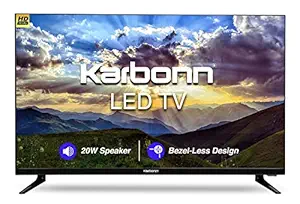
Karbonn 80 cm (32 Inches) Millennium Series HD Ready LED TV KJW32NSHDF (Phantom Black) with Bezel-Less Design
Category: Electronics
Price: 6999 (list price: 16990)
Rating: 3.8 (110 ratings)
About this product: Resolution: HD Ready (1366x768) | Reresh Rate : 60 hertz | 16:09 Display Scale|Connectivity: 2 HDMI Ports to connect set-top box, Blu Ray players and gaming console | 2 USB Ports to connect hard drives and other USB devices | 1 AV Input Port | 1 VGA|Sound: 20 Watts Audio Output | Stereo Sorround|Display: HD Ready Crystal Clear Display | A+ Panel | Dynamic Contrast | High Brightness | Vivid Colour Engine | Wide Viewing Angle|Warranty Information: 1 year warranty provided by the manufacturer from date of purchase|Installation: Customer needs to call the Customer care for this product once delivered. Contact brand for assistance @ (Please visit brand website for tollfree numbers) and provide product's model name and seller's details mentioned on your invoice. The service center will allot you a convenient slot for the service|Easy returns: This product is eligible for replacement within 10 days of delivery in case of any product defects, damage or features not matching the description provided|Country of Origin : India